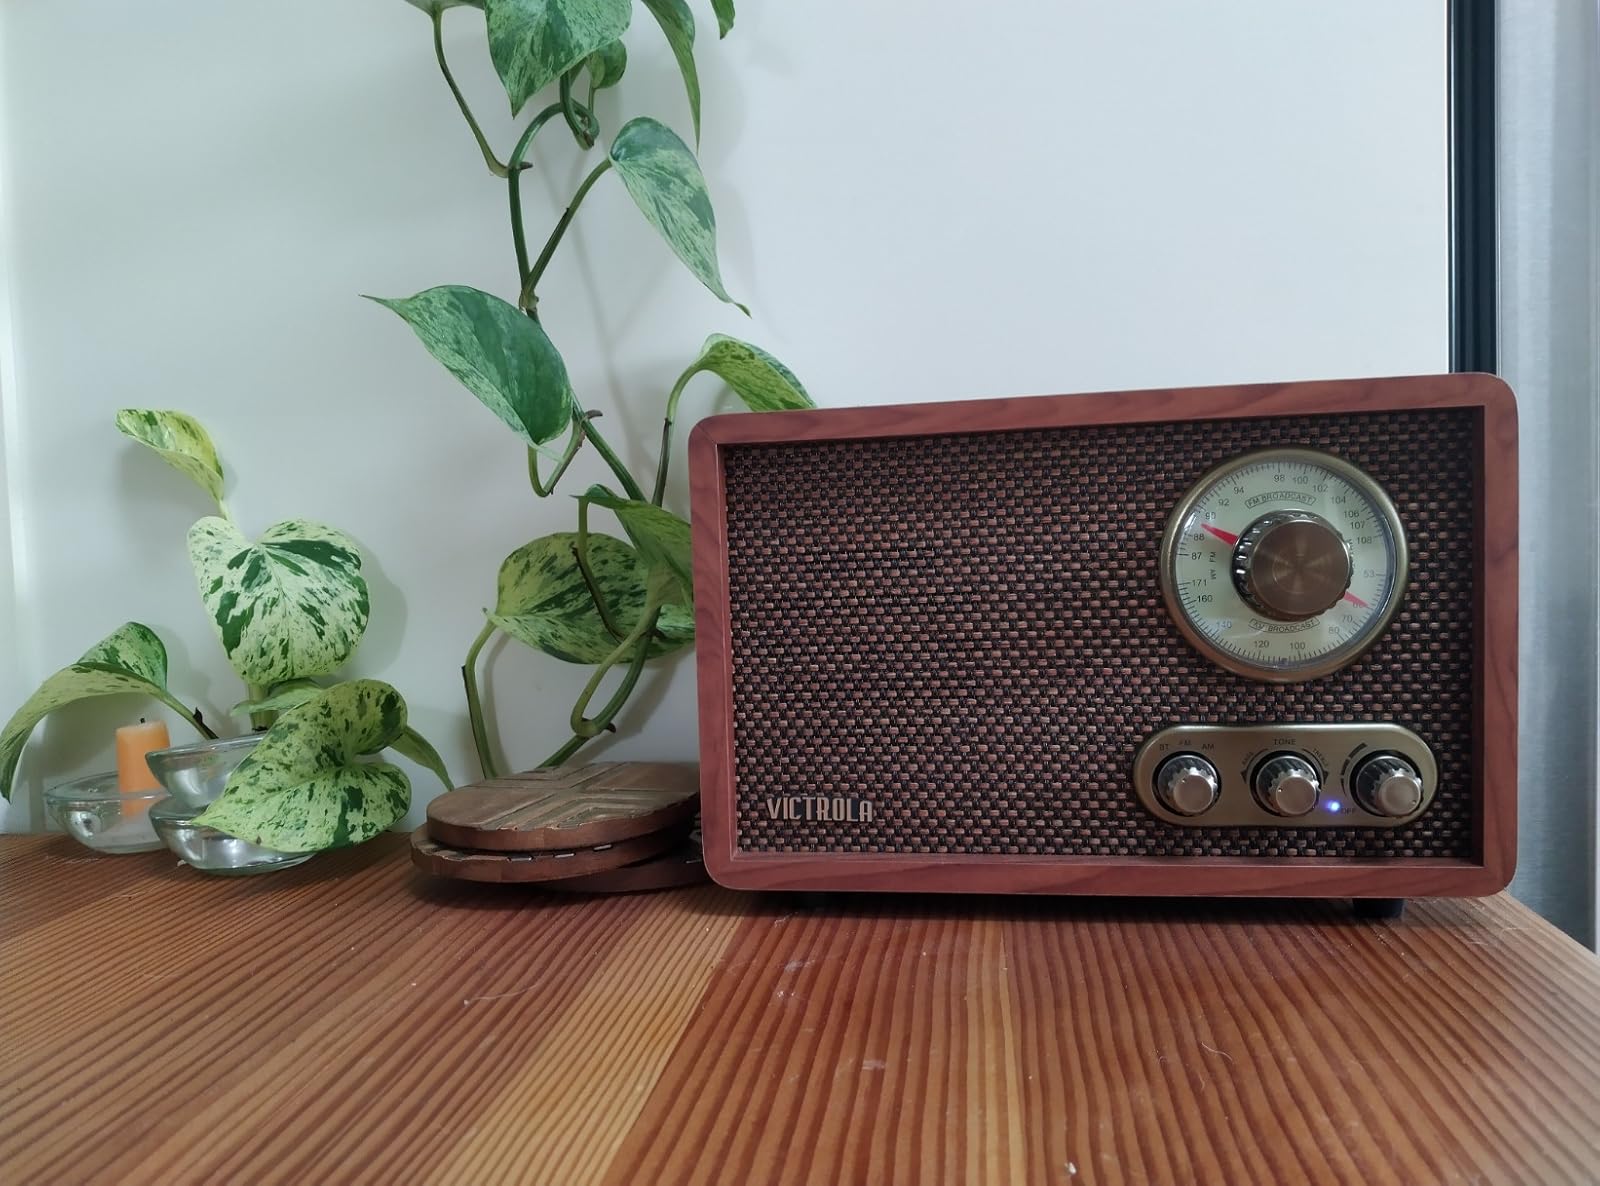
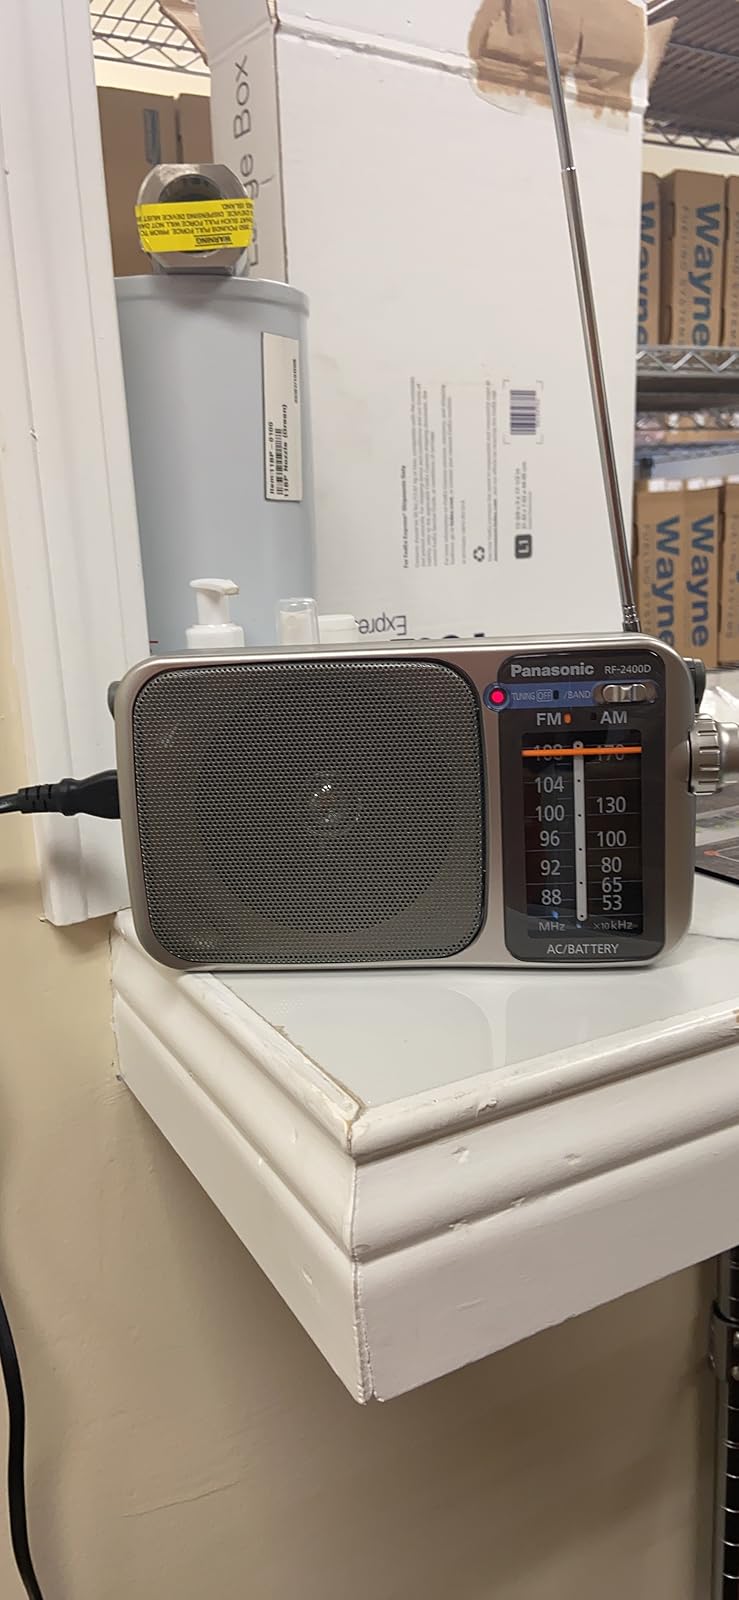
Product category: radio
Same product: no